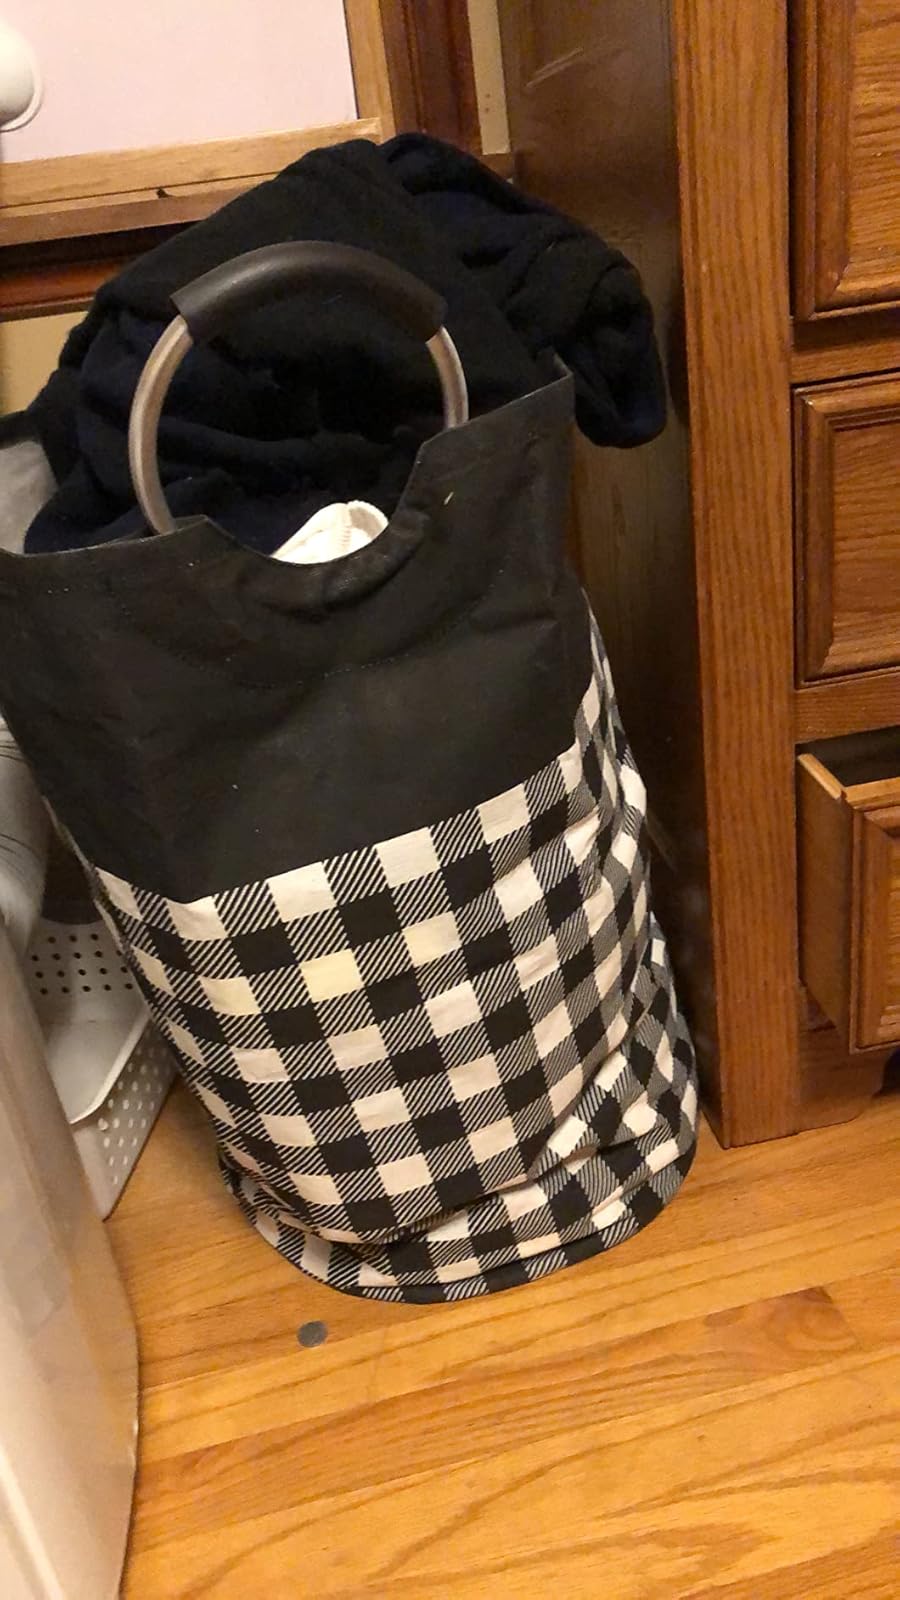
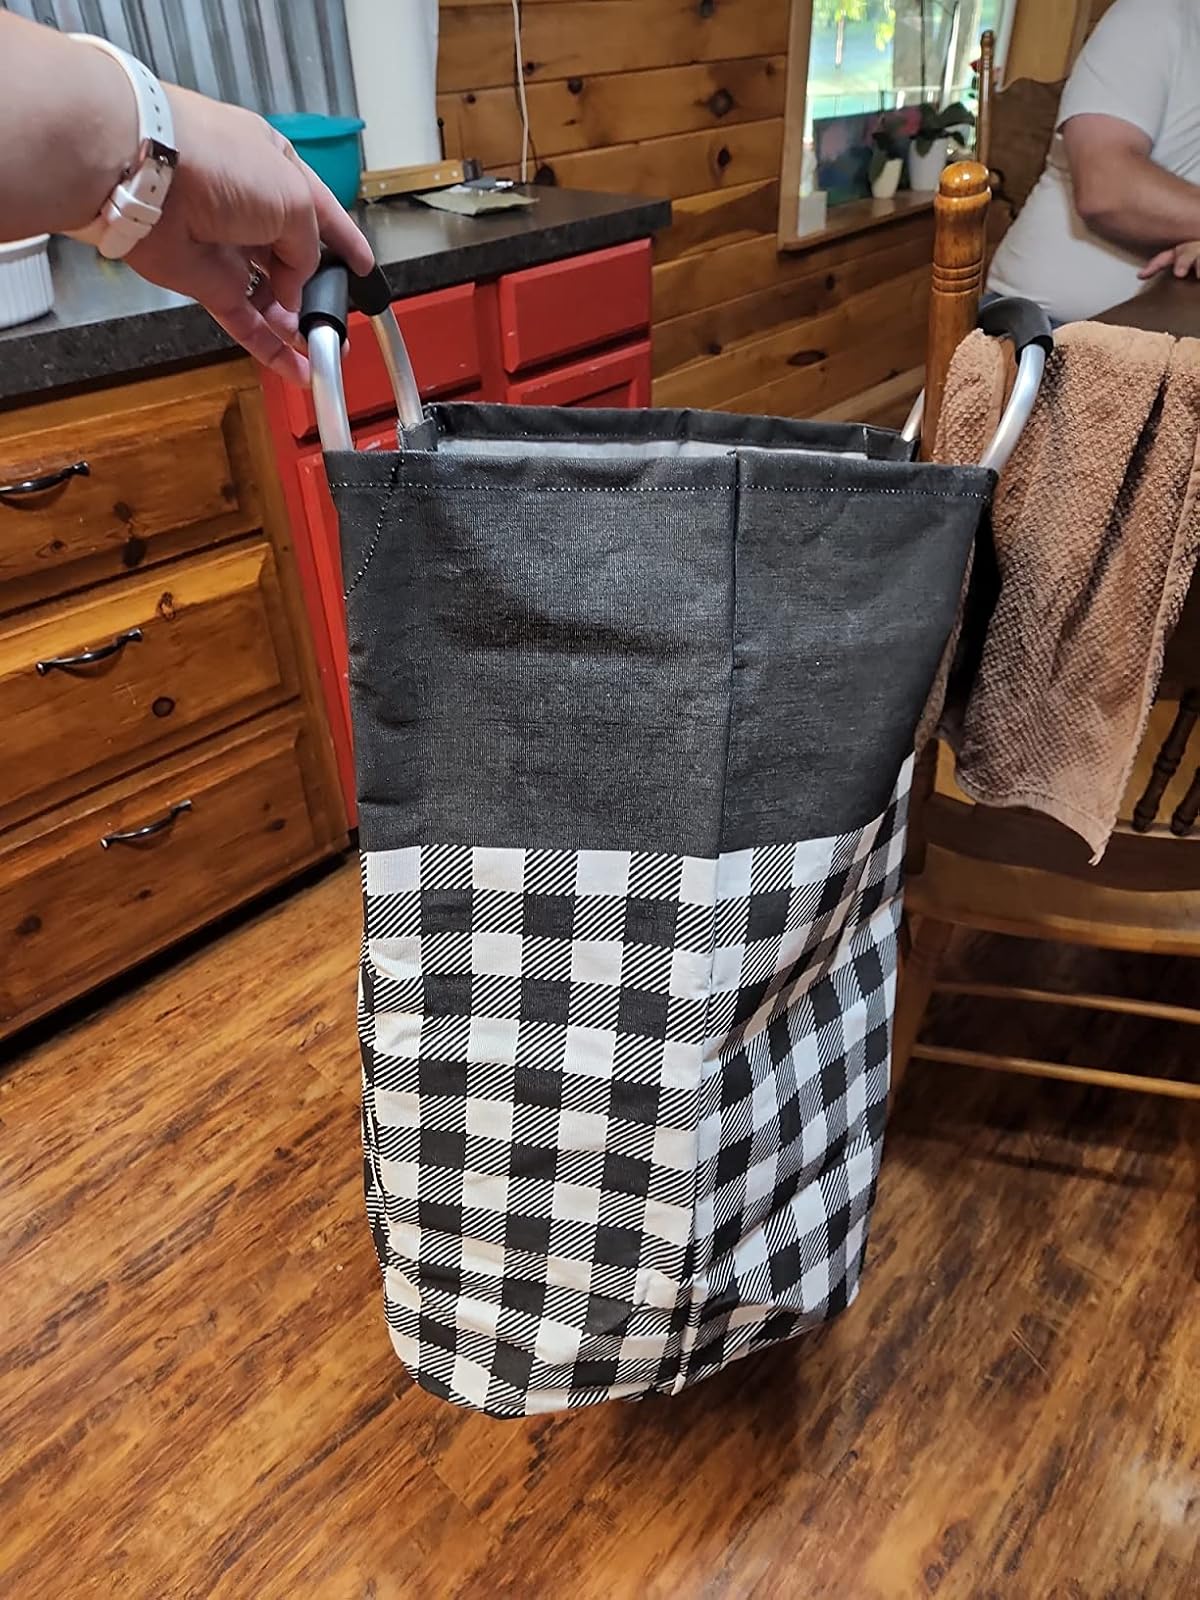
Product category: items_hamper
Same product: yes